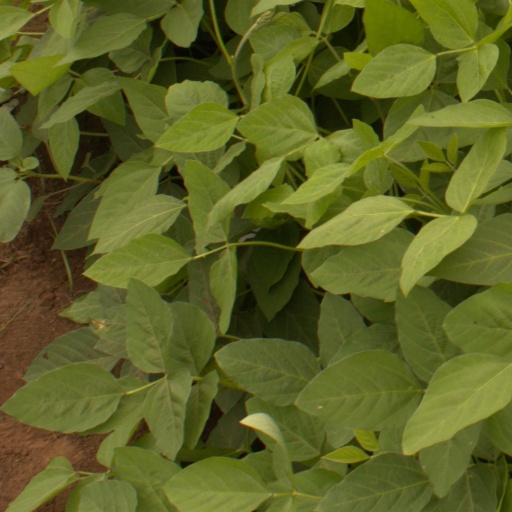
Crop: soybean